Choi Min-ho (volleyball)

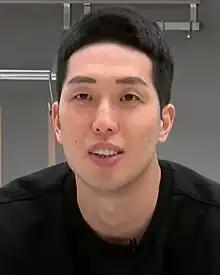
Choi in 2020

Choi Min-ho (born 28 April 1988) is a South Korean volleyball player. He was part of the South Korea men's national volleyball team at the 2014 FIVB Volleyball Men's World Championship in Poland. He played for Hyundai Capital Skywalkers.